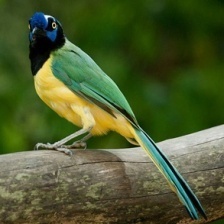
Species: GREEN JAY
Scientific name: CYANOCORAX YNCAS
ImageNet parent category: jay